Húsavíkurhöfði Tunnel

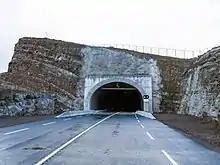

Húsavíkurhöfði Tunnel (regionally also ), also known as Bakki Tunnel is a road tunnel in Húsavík, Iceland. It connects the town's port with a nearby industrial area and is closed to the public.